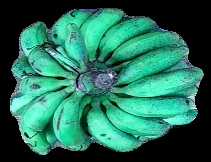
Variety: rasbale
Grade: grade3